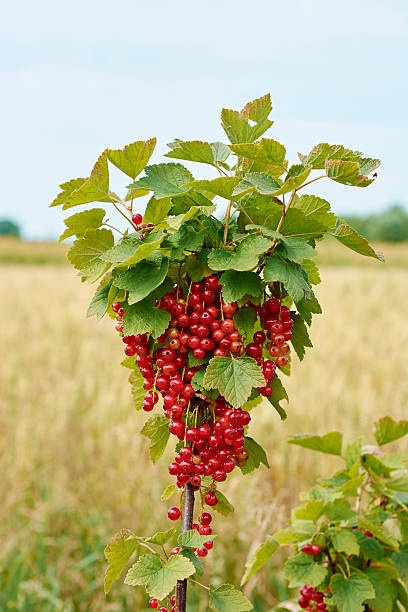
Label: redcurrant